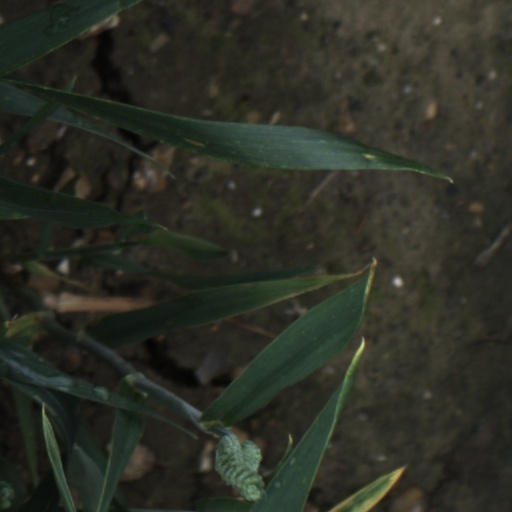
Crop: wheat